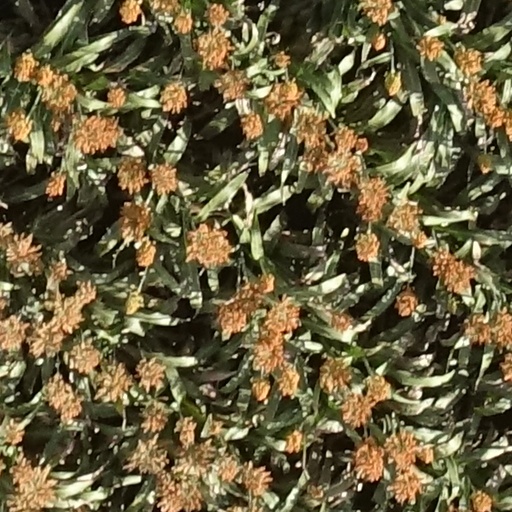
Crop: sorghum